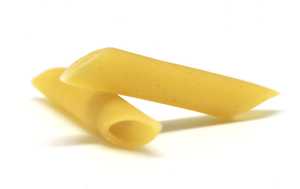
Cet article contient une liste des pâtes courtes, c'est-à-dire des pâtes alimentaires qui n'ont pas la forme d'une ficelle ou d'un ruban.
Les penne sont des pâtes alimentaires en forme de tubes aux extrémités biseautées. Elles peuvent être lisses ou striées. Leur longueur équivaut traditionnellement à cinq fois leur diamètre.